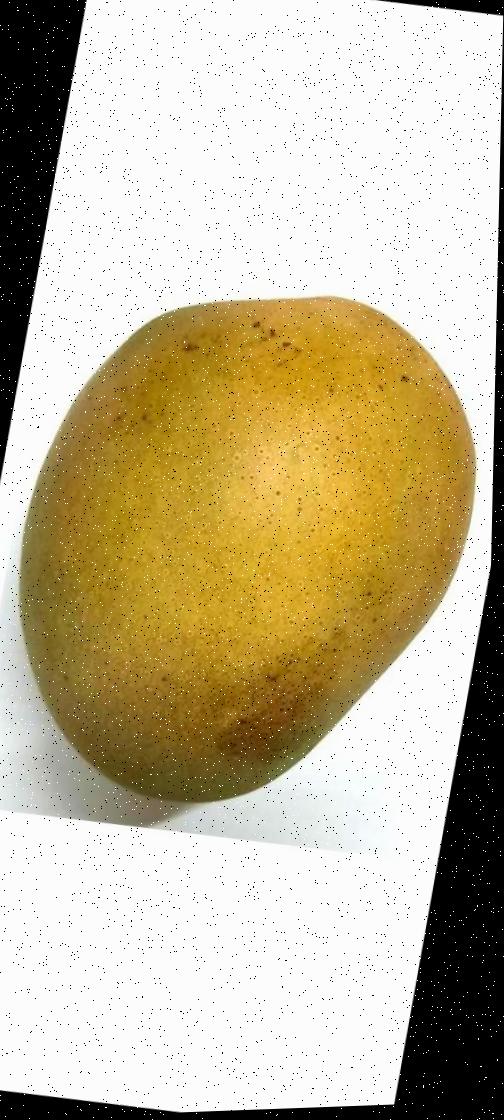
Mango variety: Himsagor